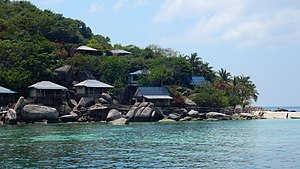
Koh Tao / Koh Tao i dag / Turisme
Turist bungalows ved en bugt på Koh Tao (2015)
Koh Tao er en thailandsk ø på omkring 21 km² i Thailandbugten, 85 kilometer ud for Chumphon, administrativt tilhørende Surat Thani-provinsen og ofte betragtet som en del af Ang Thong-øhavet, også kaldt for Samui og hendes 80 søstre. Koh Tao er udpræget turistdestination for dykning og snorkling, samt for øhoppere og backpackere.